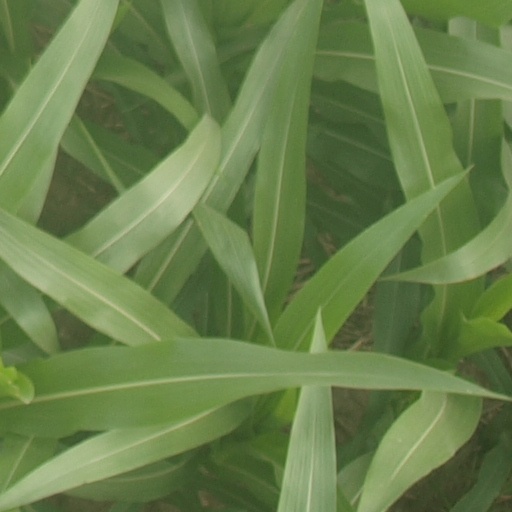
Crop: maize; corn